Haplogroup L0

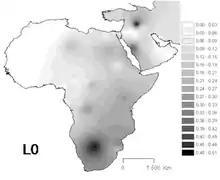
Projected spatial distribution of haplogroup L0 in Africa.

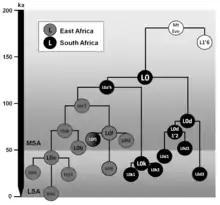
Schematic tree of haplogroup L0. MSA: Middle Stone Age, LSA: Later Stone Age, ka: thousand years ago.

L0 is found most commonly in Sub-Saharan Africa. It reaches its highest frequency in the Khoisan people at 73% on average. Some of the highest frequencies are: Namibia (!Xun) 79%, South Africa (Khwe/!Xun) 83%, and Botswana (!Kung) 100%.